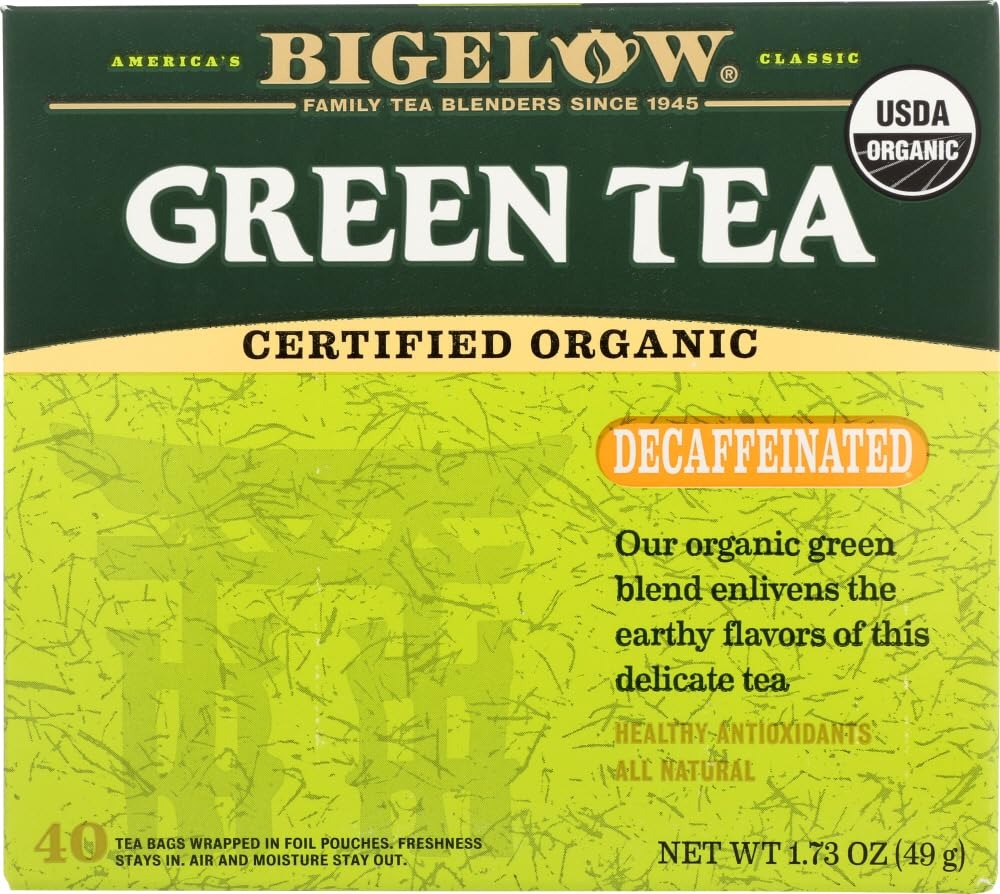
Item Name: Bigelow Organic Green Decaf Tea 1.73 OZ(Pack of 12)
Value: 12.0
Unit: Count

Price: 9.22